Lakeba

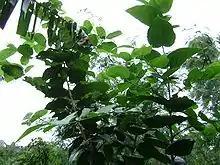
The small tree "Grewia crenata" can be found in Lakeba's forests

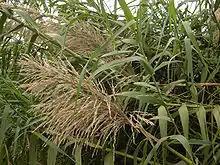
"Miscanthus floridulus", a native grass of Lakeba, forms thickets in the "talasiga"

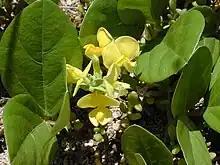
"Vigna marina", a native legume of Lakeba that grows abundantly near the sea

The former upland forest was largely cleared after the initial settlement to make room for agriculture; only about of it remain. A total 40% of Lakeba's surface is used for cultivation of Caribbean pine ("Pinus caribaea"), the rare cycad ("sago palm") "Cycas seemannii", coconut palms ("Cocos nucifera") and other crops. The remaining vegetation of Lakeba is dominated by dicots; it can be classified as follows, progressing from the peak to the shore: